Élise Delzenne

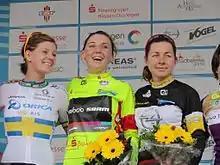
Picture of three riders, among them Élise Delzenne

In 2015, her team changed its name to Velocio–SRAM Pro Cycling. She concentrated on the track at the beginning of the season and participated in the Cali round of the World Cup. In February, she was selected for the track world championships in individual and team pursuit, as also for the points race. She finished fourth in this last race and ninth in the individual pursuit. Her feelings were mixed after this competition.